Lace knitting

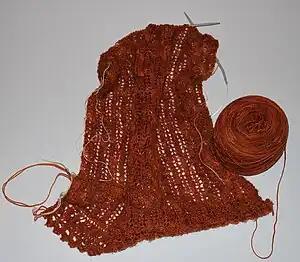
Rectangular lace shawl on the needles. White threads ("lifelines") are strung through the pattern every twenty rows and will be removed upon completion.

Knitted lace with no bound-off edges is extremely elastic, deforming easily to fit whatever it is draped on. As a consequence, knitted lace garments must be blocked or "dressed" before use, and tend to stretch over time.